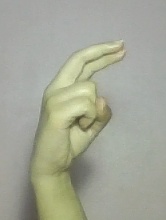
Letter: zay